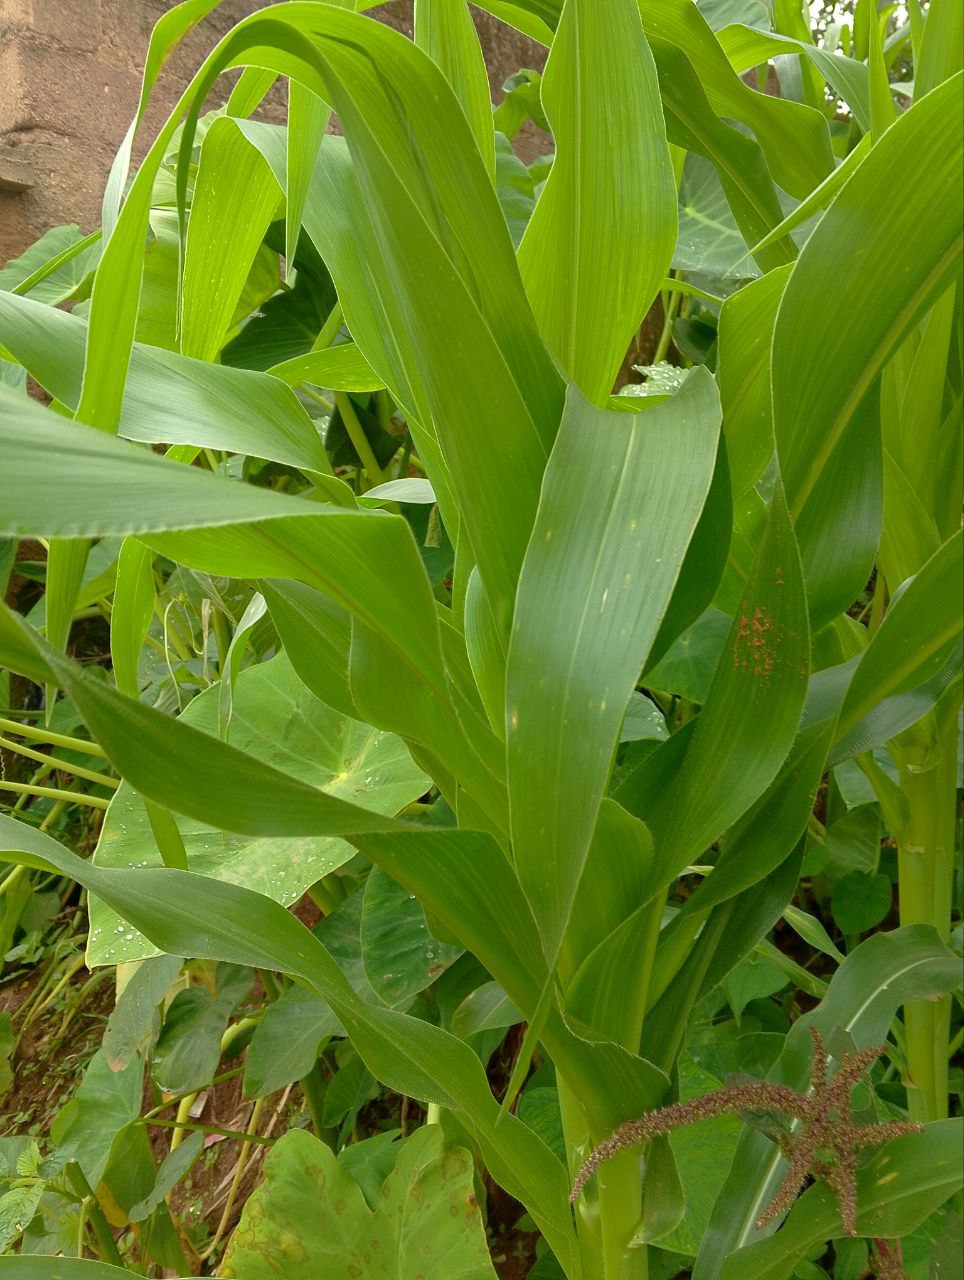
Label: healthy